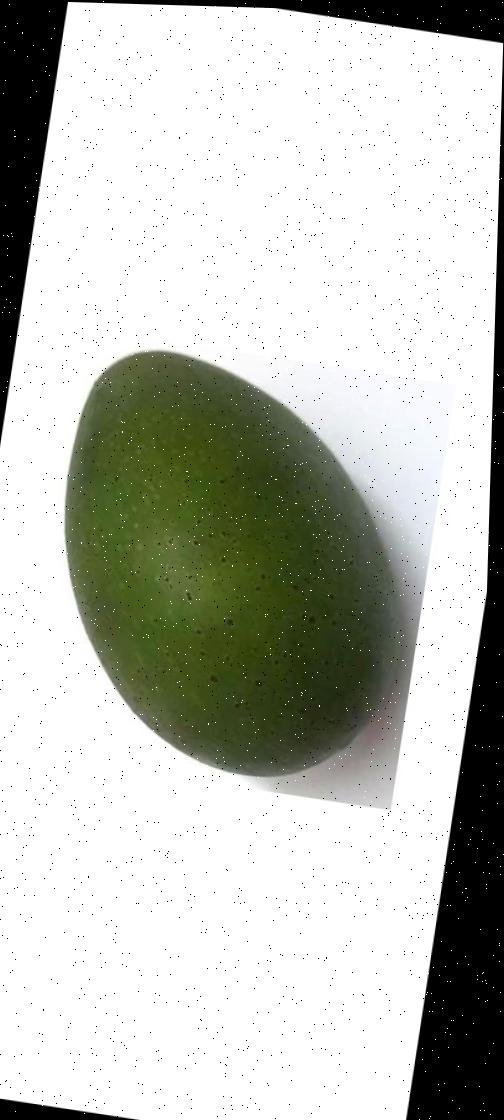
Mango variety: Ashshina Zhinuk